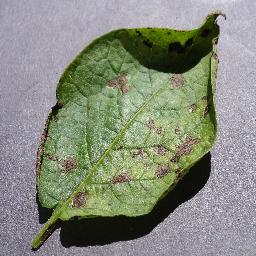
Etiqueta: Tizon_Temprano